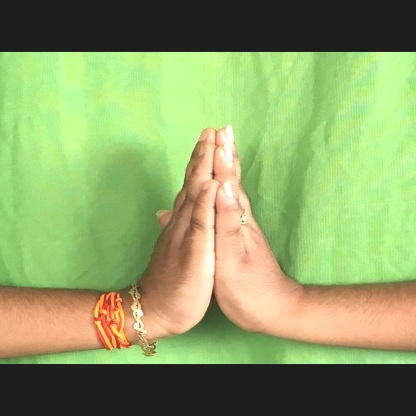
Mudra: Anjali